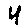
Label: 4